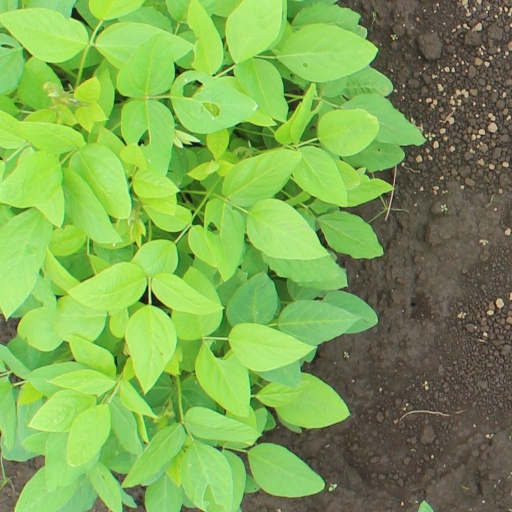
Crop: soybean